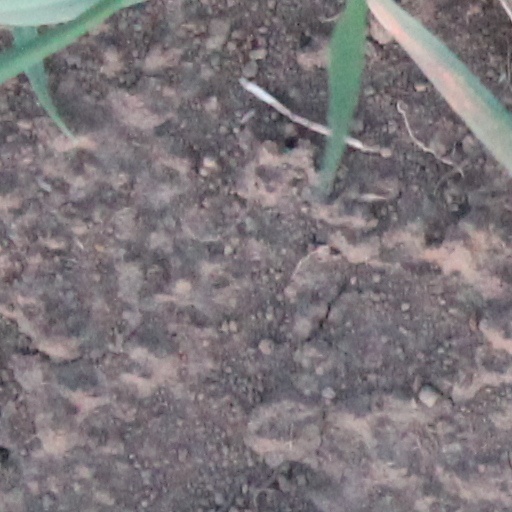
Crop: wheat